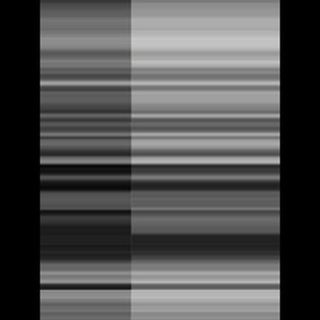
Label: sugarcane_mosaic